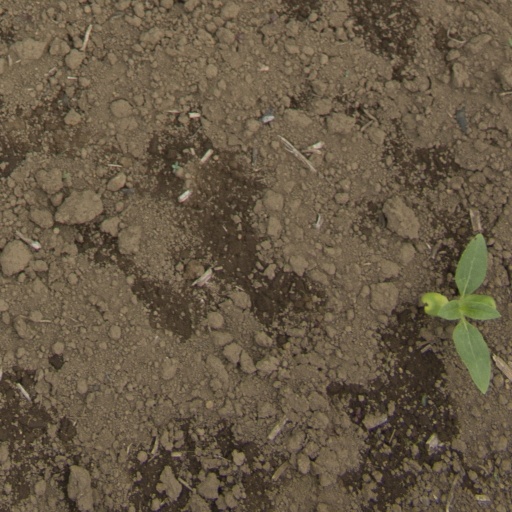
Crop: Jerusalem artichoke